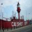
Label: ship